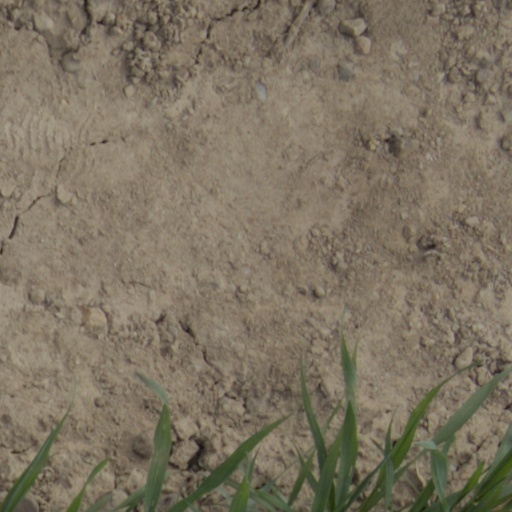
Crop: wheat